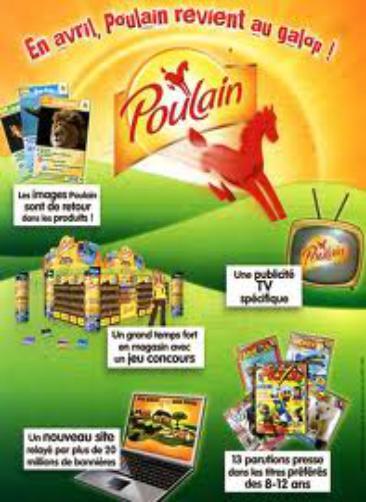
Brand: Poulain
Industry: Food